Angelo Minich

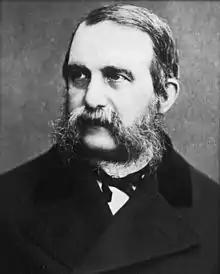
Angelo Minich, circa 1800.

Angelo Minich (1817–1893), a pathologist, was professor of surgery at the University of Padua. Born in Venice on 30 September 1817, he studied medicine at Padua and at Pavia, where he graduated in February 1840; he took a further degree in surgery in Padua a few months later. He then specialised in Vienna and worked in Germany, Belgium and England, becoming convinced that the basis of medicine was pathological anatomy.